Jim Nicholas

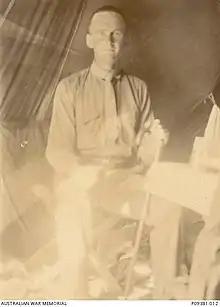
Nicholas in 1915

James Joachim Nicholas MiD (17 November 1890 – 20 September 1917) was an Australian rules footballer who played with University in the Victorian Football League. He was killed in action, in Belgium, during World War I.